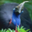
Label: bird